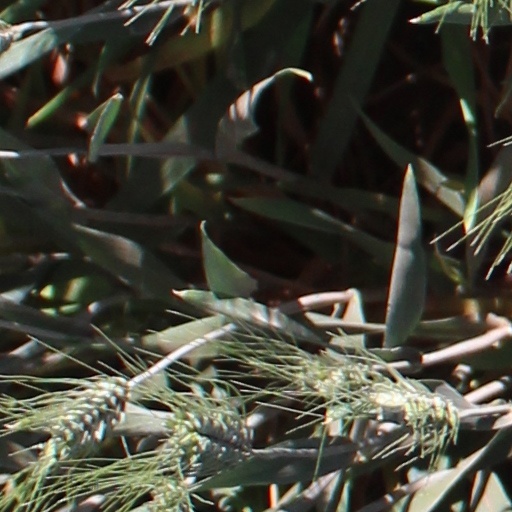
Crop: wheat